Patrik Ouředník

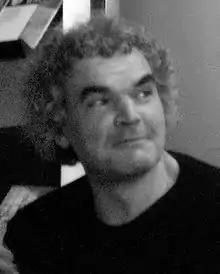

Patrik Ouředník (in French sometimes known as Patrick; born 23 April 1957) is a Czech author and translator, living in France.